The Fall of Sparta

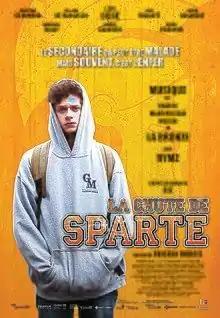
Film poster

The Fall of Sparta is a Canadian drama film, directed by Tristan Dubois and released in 2018. Adapted from the young adult novel by Sébastien "Biz" Fréchette, the film stars Lévi Doré as Steeve Simard, a bookish and introverted teenager in Saint-Lambert, Quebec in his final year of high school.